Question: Please indicate a possible affordance area of the baseball bat that can be used for holding.
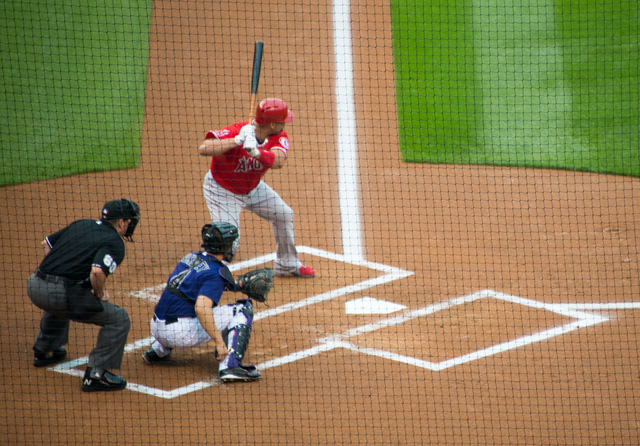
Answer: [232.5, 121, 260.5, 155]